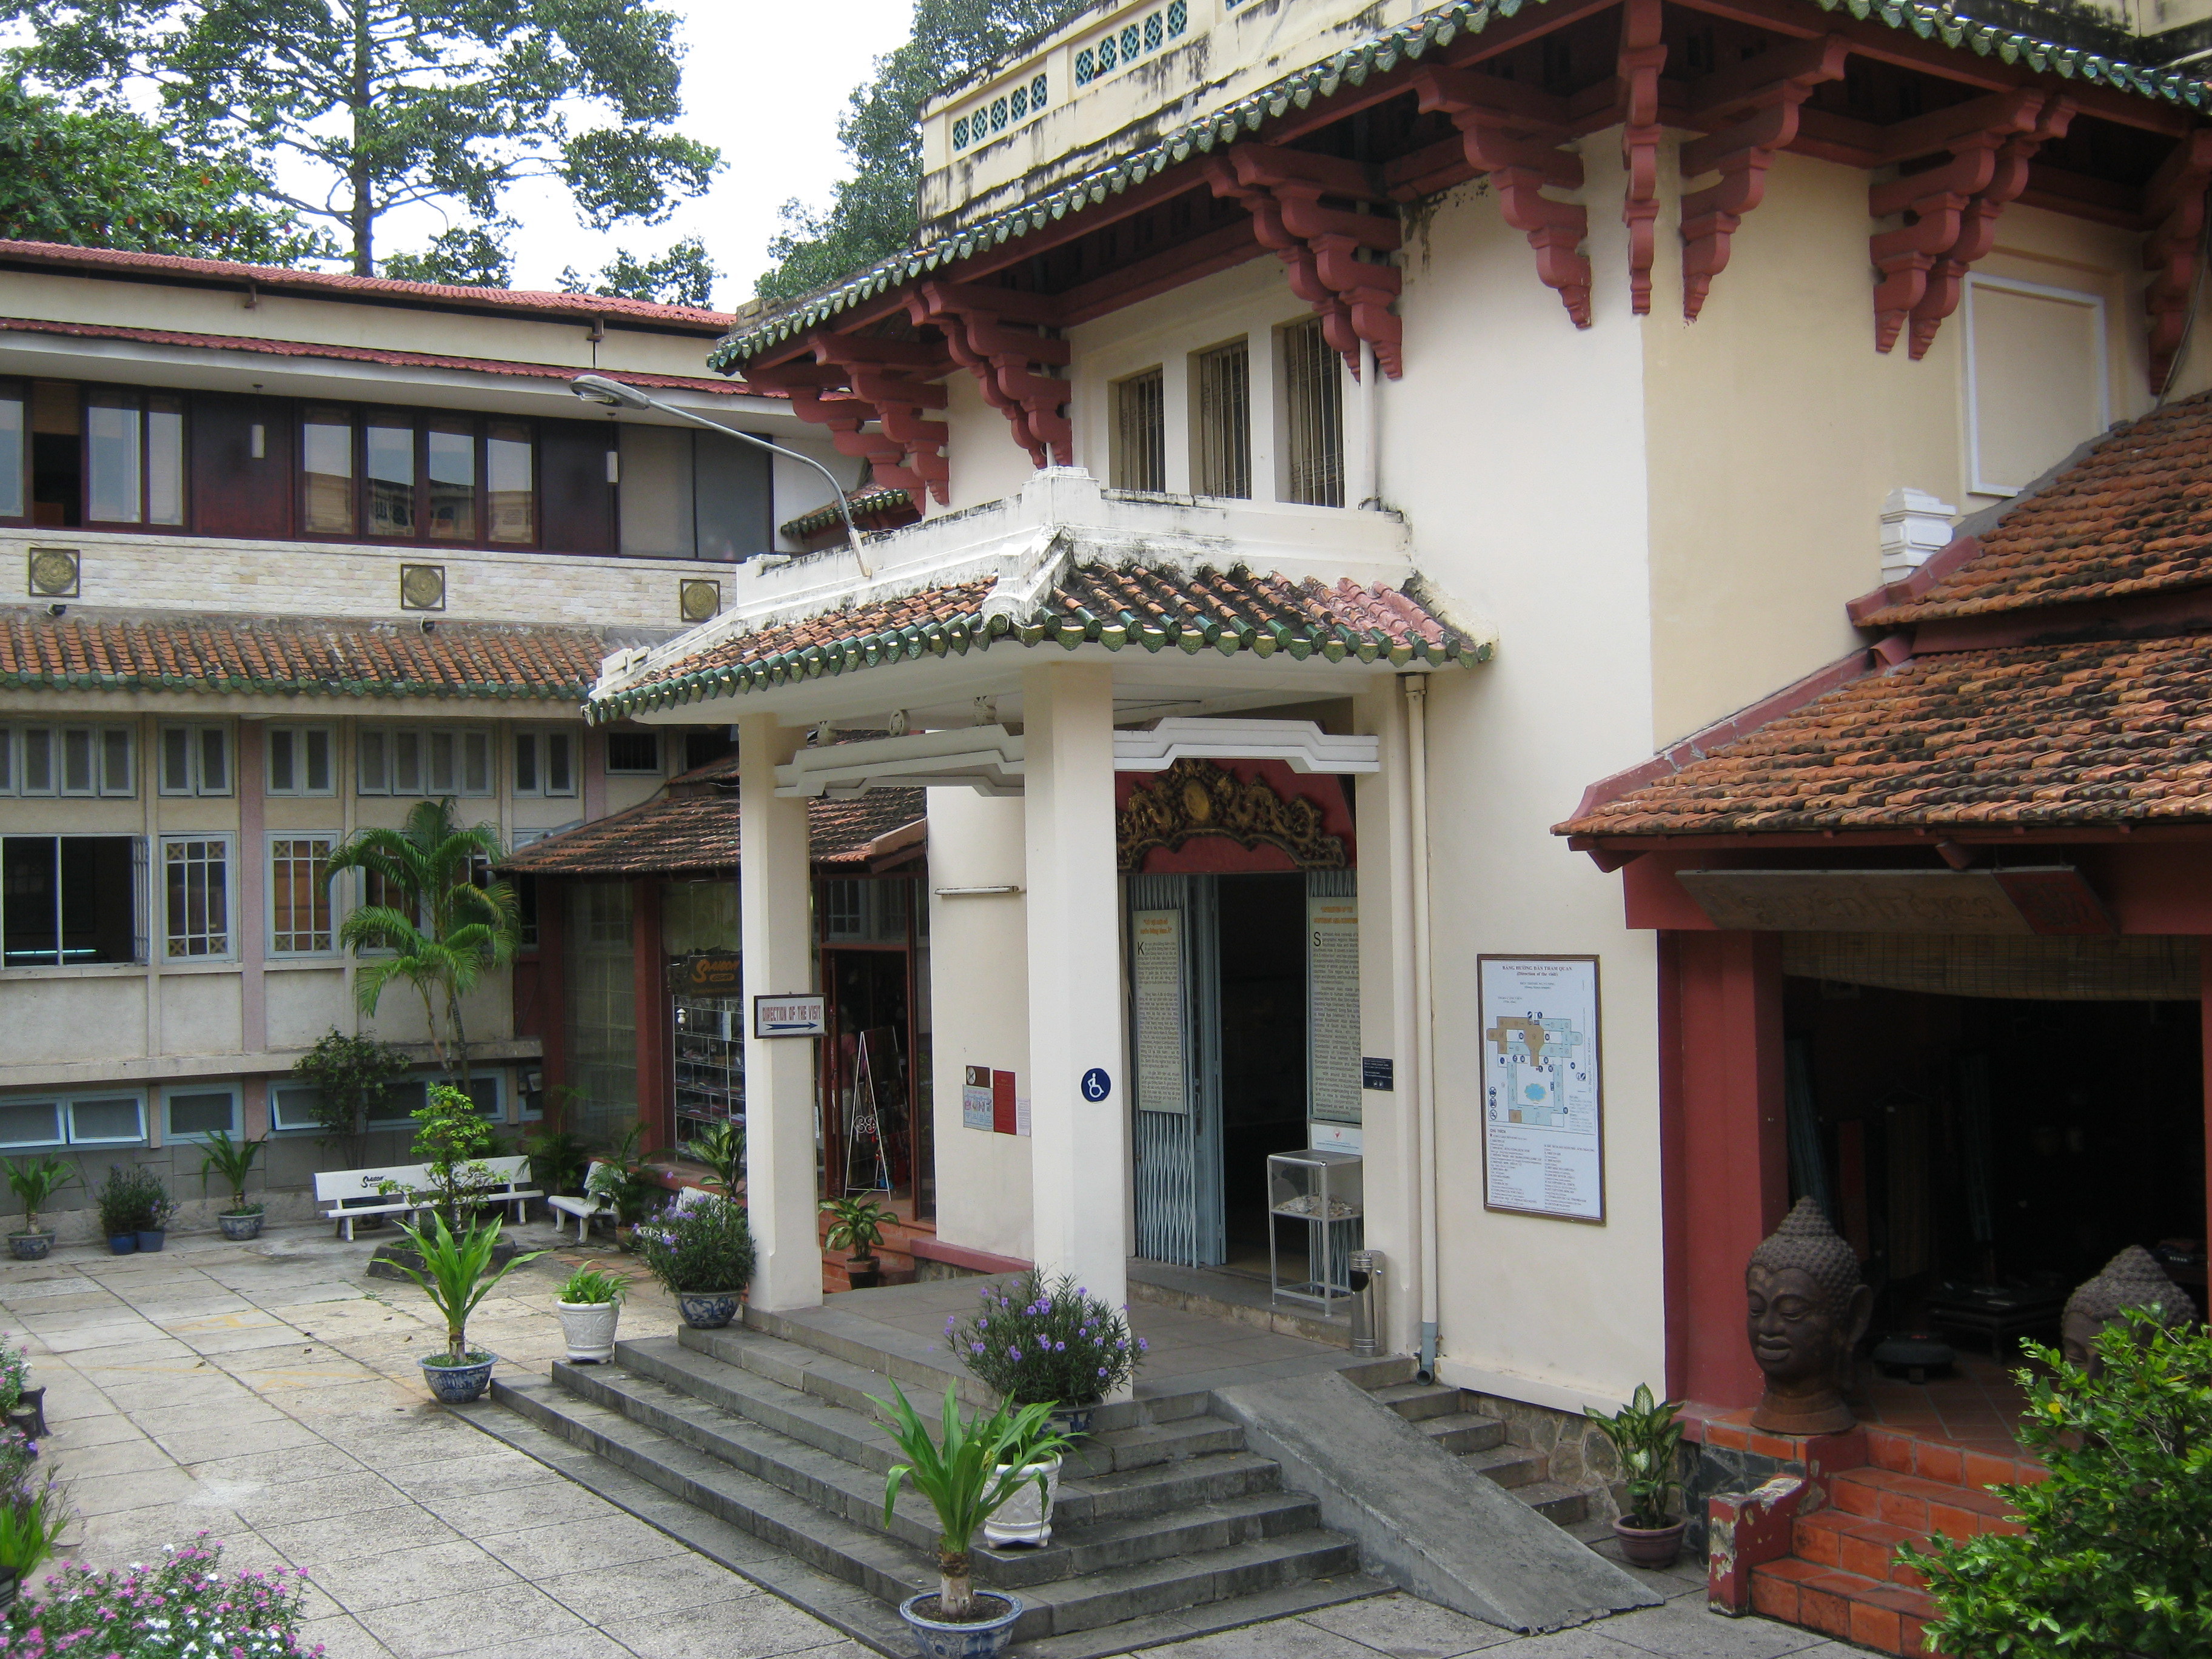
user: text: Mái ngói viền của lối vào chính có màu gì?
assistant: text: Màu xanh lá cây.

user: text: Có bao nhiêu bức tượng đầu Phật ở gần lối vào?
assistant: text: Hai.

user: text: Tòa nhà chính trong ảnh là địa điểm nào?
assistant: text: Bảo tàng Lịch sử Thành phố Hồ Chí Minh.

user: text: Các bức tượng đầu Phật ở lối vào mang ý nghĩa văn hóa nào?
assistant: text: Chúng thường đại diện cho sự bình an, trí tuệ và là một phần của di sản văn hóa Phật giáo, thường dùng để trang trí hoặc thờ cúng.

user: text: Lối vào chính của tòa nhà có những đặc điểm kiến trúc nào hỗ trợ việc tiếp cận và trang trí?
assistant: text: Lối vào có một đoạn dốc (rampa) dành cho người khuyết tật và các bậc thang, cùng với những giá đỡ bằng gỗ màu đỏ được chạm khắc tinh xảo dưới mái hiên, mang phong cách kiến trúc truyền thống.